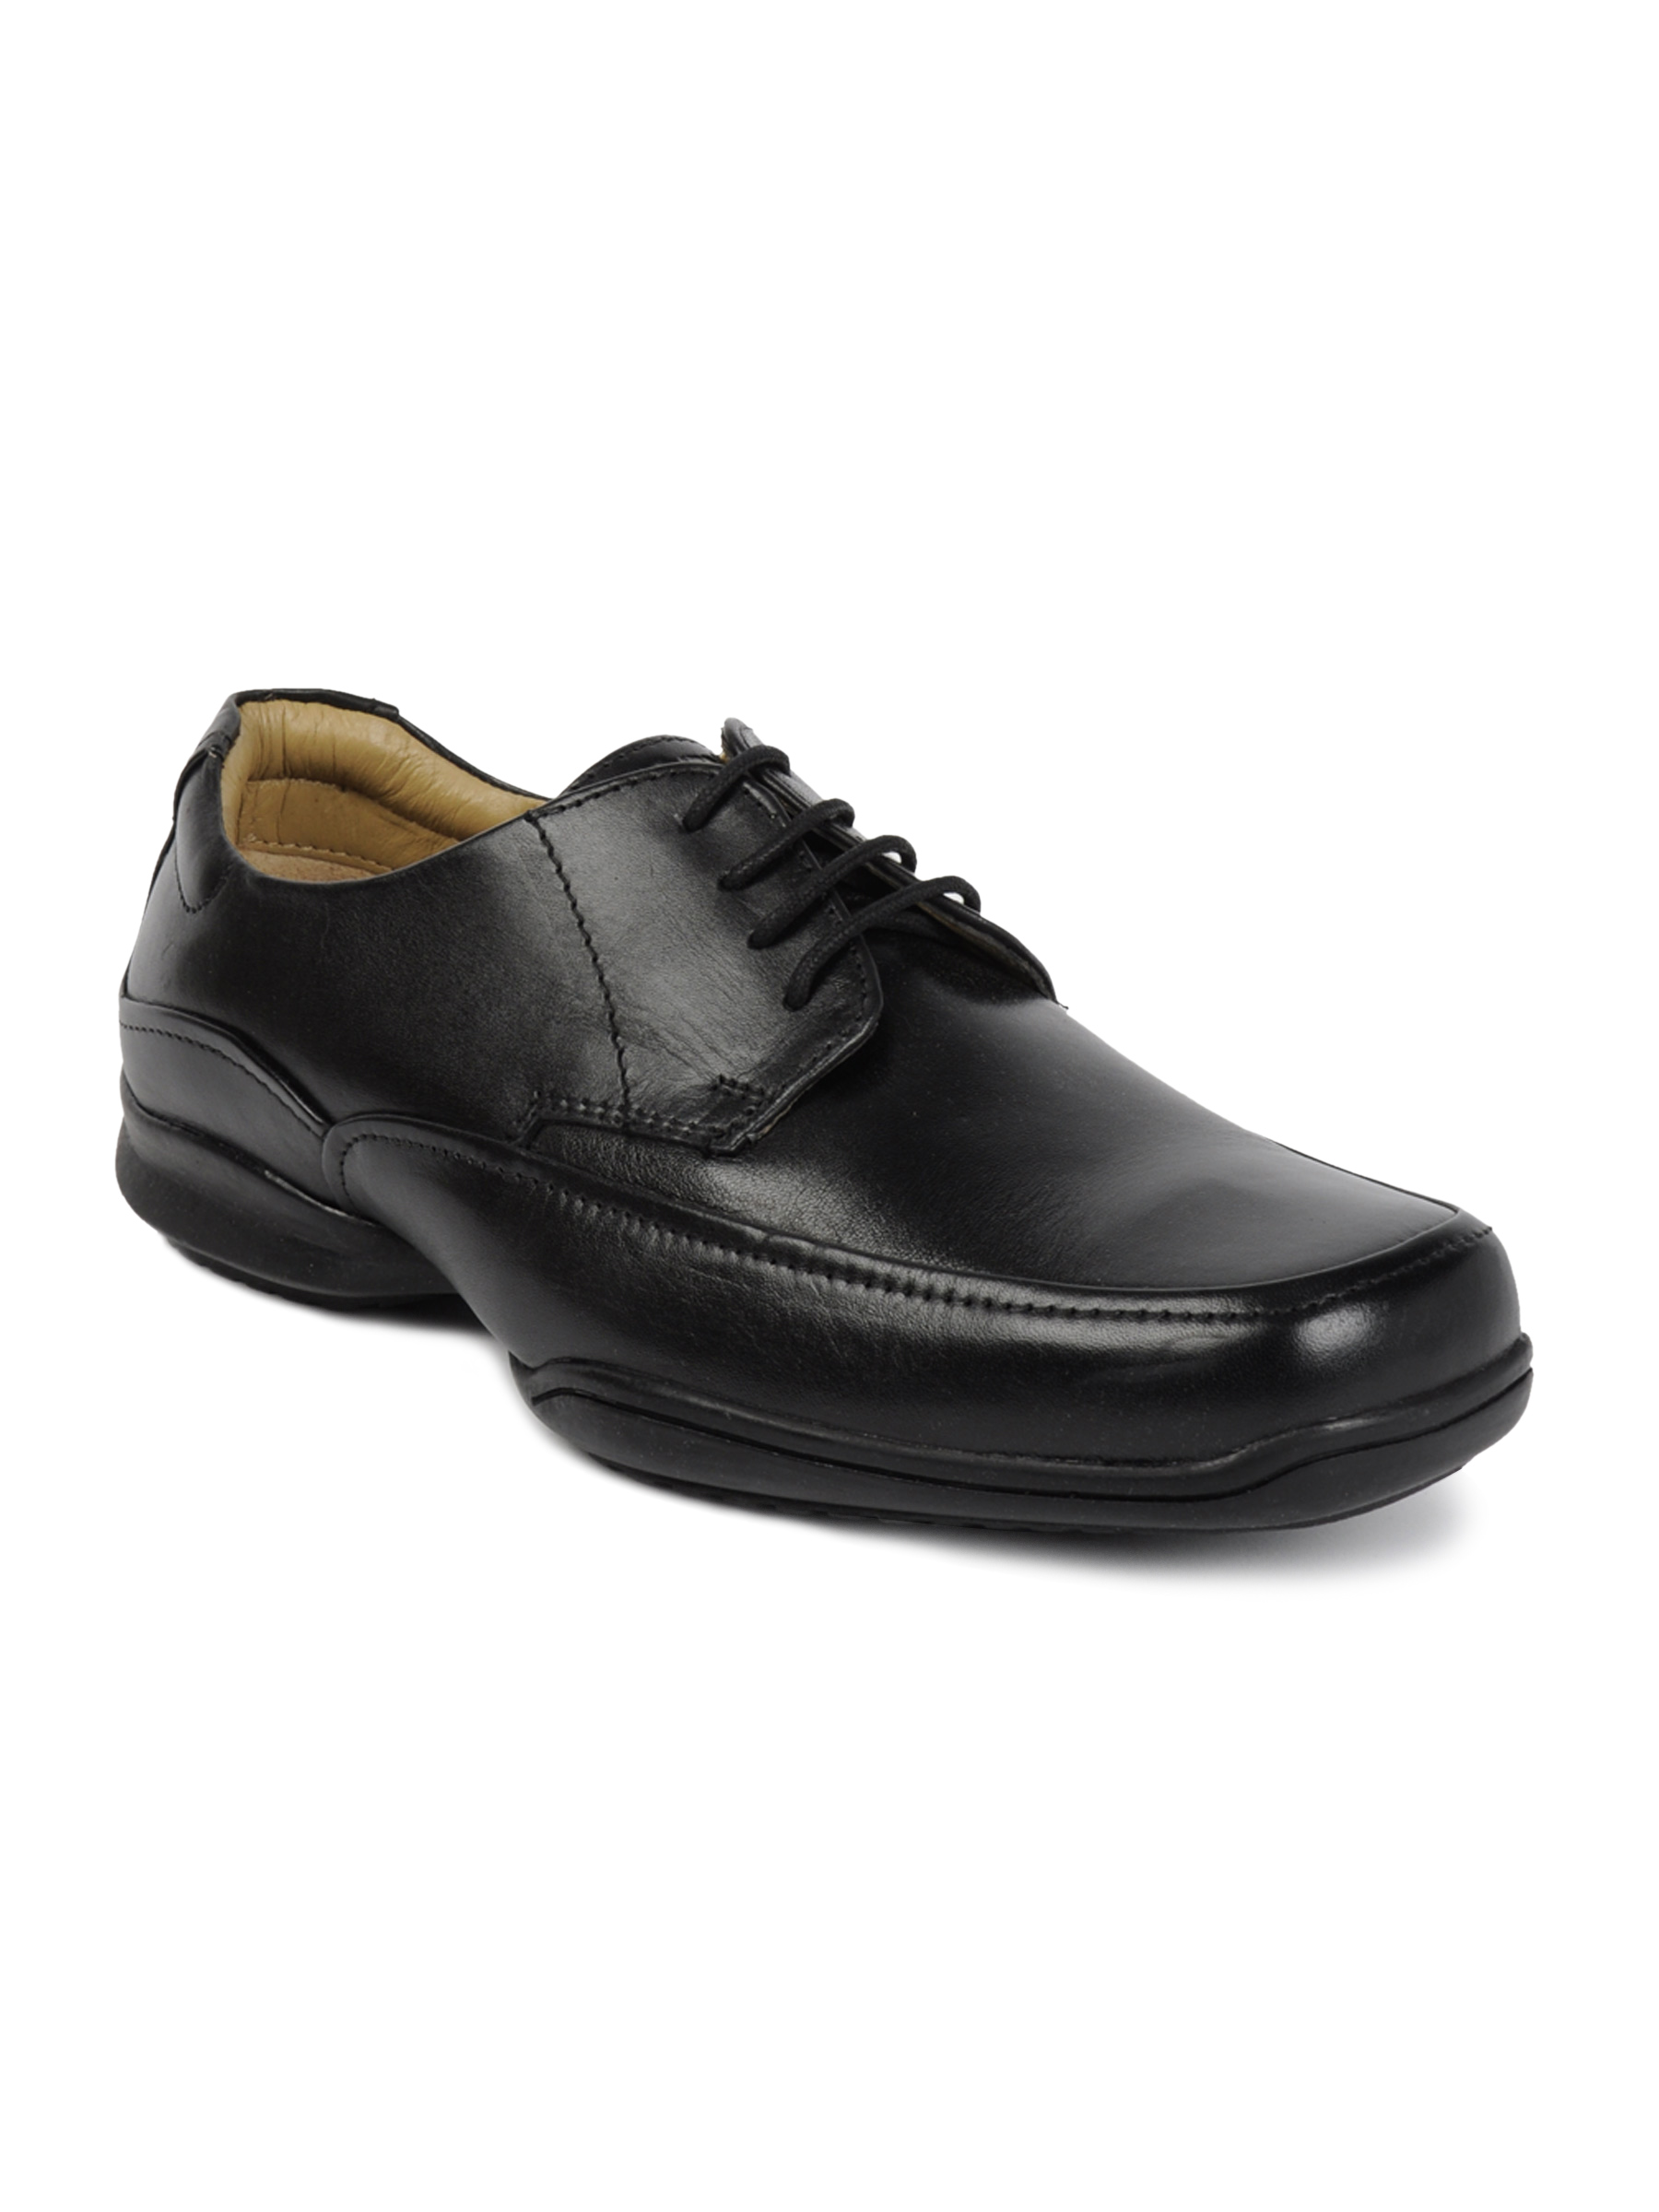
Hush Puppies Men Lace-up Oxfords Black Formal Shoes
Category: Footwear / Shoes / Formal Shoes
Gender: Men
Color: Black
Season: Fall 2011
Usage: Formal